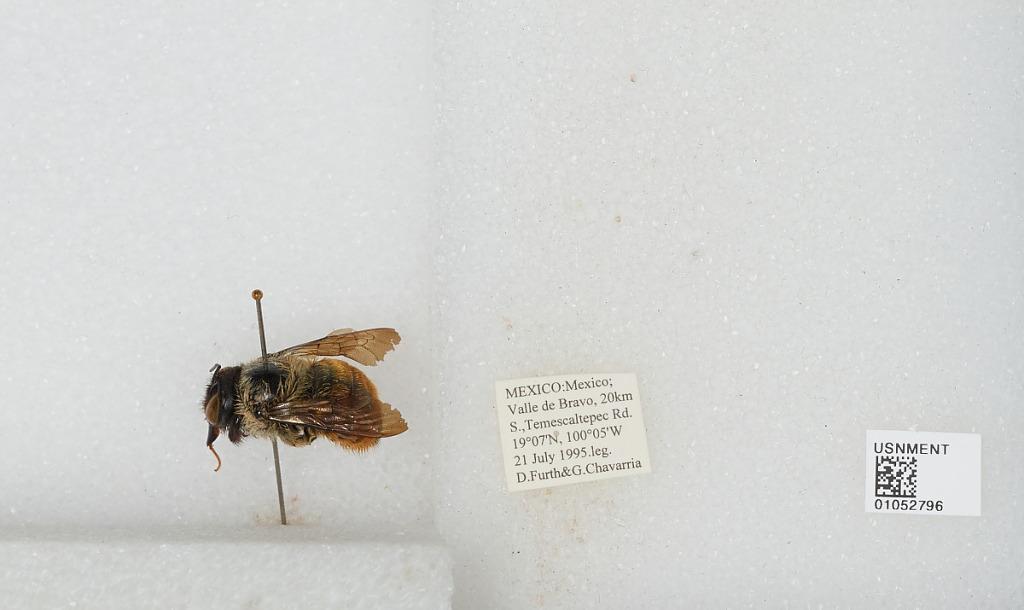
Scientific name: Bombus sp.
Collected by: G. Chavarria
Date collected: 1995-7-21
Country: Mexico
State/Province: Mexico
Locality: Valle de Bravo, 20 km South, Temescaltepec Road.
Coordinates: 19.07, -100.05